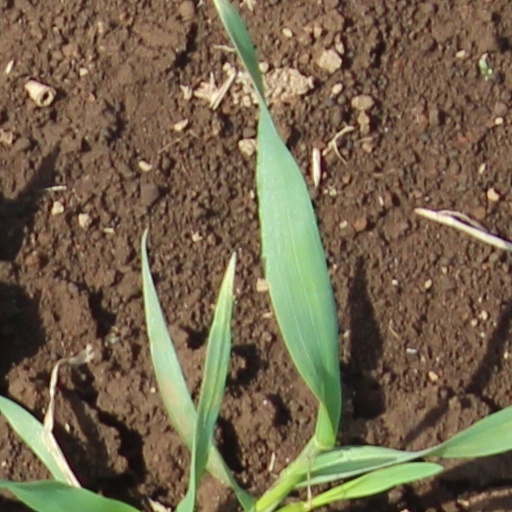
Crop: wheat